Midstate Airlines

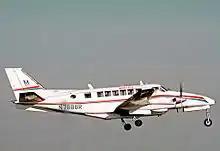
Beech 99 twin turboprop 17-passenger aircraft of Midstate Airlines landing at Chicago O'Hare in December 1973

In 1977 Midstate switched to 19-passenger Swearingen Metroliners.